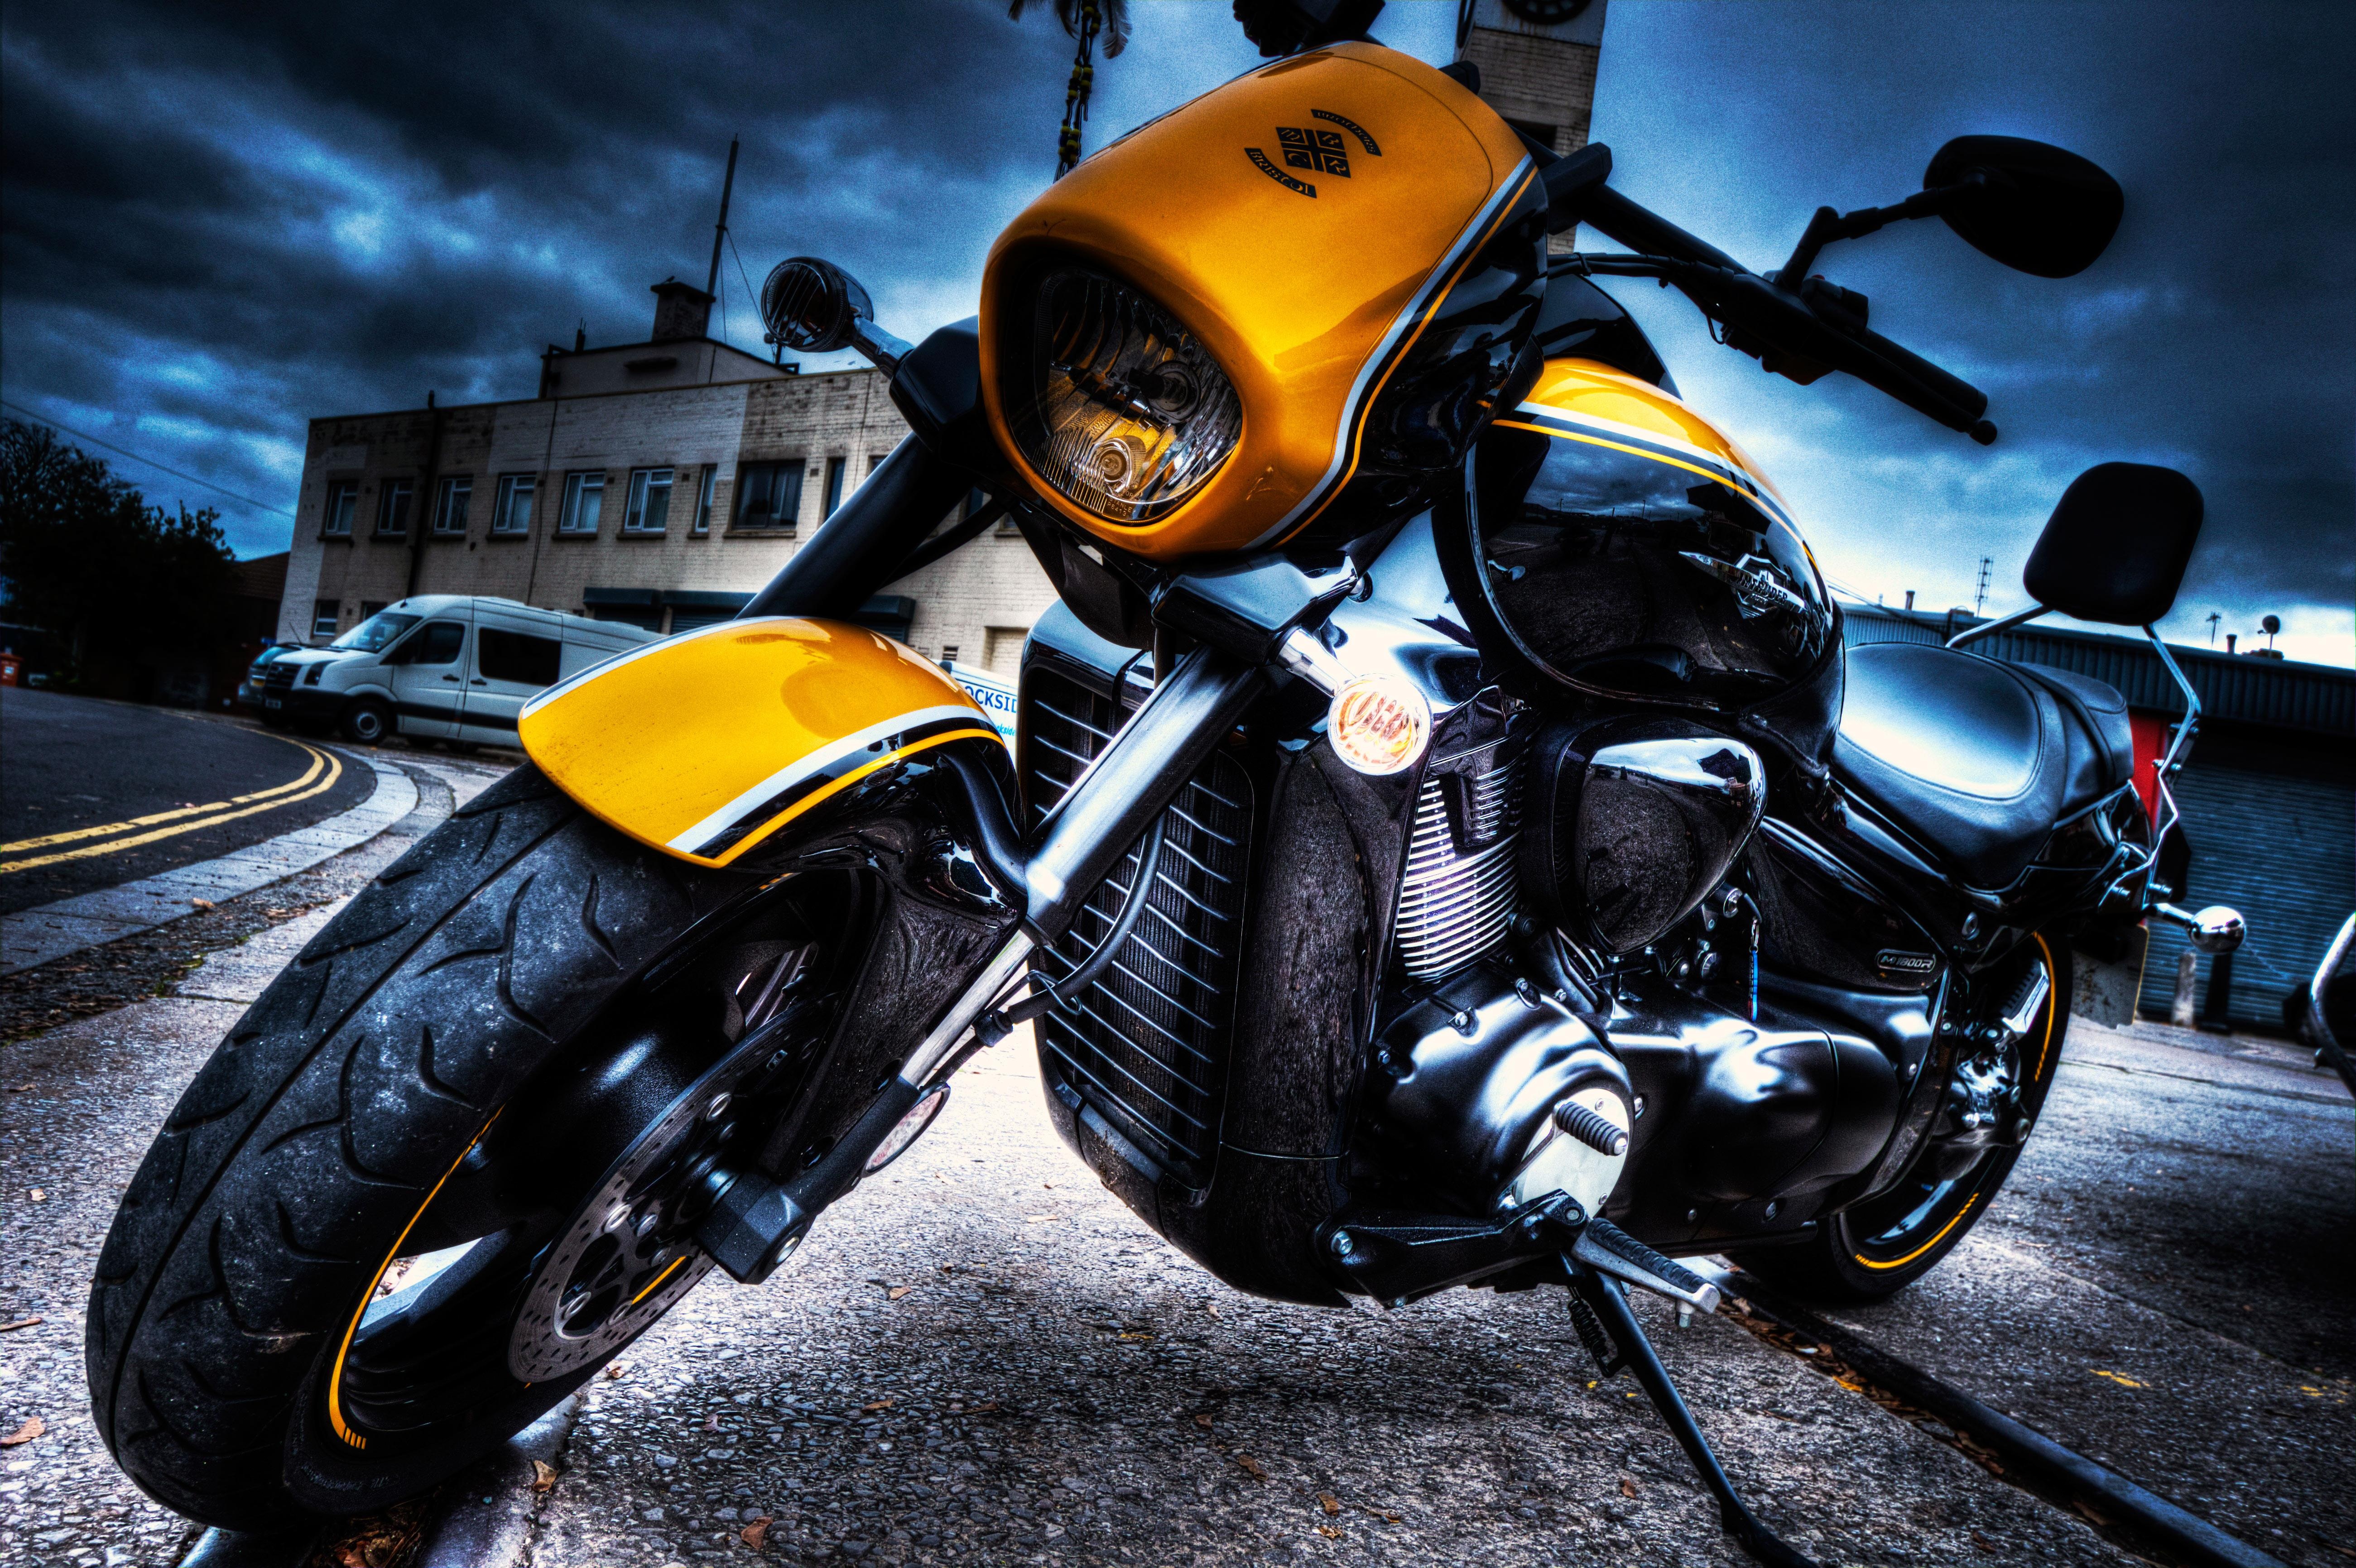
road, sport, car, bike, travel, transportation, vehicle, motorcycle, machine, freedom, motorbike, speed, engine, racing, honda, powerful, bike riding, motorcycling, land vehicle, automobile make, automotive design, stunt performer